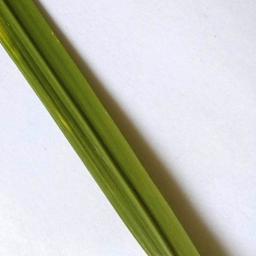
Label: Rice___Healthy